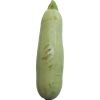
Label: Zucchini 1